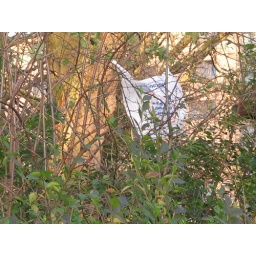
bags in trees 036